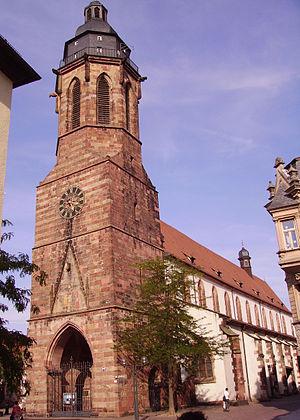
Landau in der Pfalz est une ville allemande ayant le statut de ville-arrondissement. Située au sud du land de Rhénanie-Palatinat à environ 20 km de la frontière avec la France, elle est le chef-lieu de l'arrondissement de la Route-du-Vin-du-Sud. Elle est la troisième ville de Rhénanie-Palatinat par sa superficie, avec 82,94 km², derrière Kaiserslautern et Neustadt an der Weinstraße, et cinquième par sa population. Elle est jumelée avec les villes de Haguenau et Ribeauvillé, en Alsace.